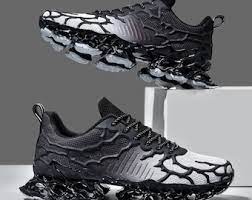
Label: Sneaker